Urban rail transit in Canada

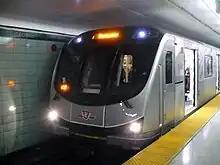
A Toronto Rocket subway train at St. George station

The O-Train began in 2001 as a light rail pilot project to supplement Ottawa's Transitway bus rapid transit system. This original line, now known as Line 2, was relatively inexpensive to construct ($21 million) due to its single-track route along a little used freight-rail right-of-way and used diesel multiple units (DMUs) to avoid the cost of building overhead lines along the tracks. The Confederation Line opened in September 2019, replacing portions of the Transitway with an underground tunnel through downtown.